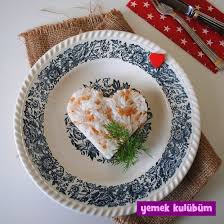
Yemek: pirinc_pilavi